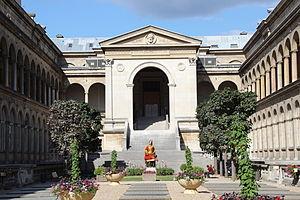
Hôpital de l'Hôtel-Dieu Paris en France. Camera location48°
L'Assistance publique – Hôpitaux de Paris est l'établissement public de santé français qui exerce le rôle de centre hospitalier régional pour Paris et l'Île-de-France. Elle emploie plus de 100 000 personnes, parmi lesquelles un personnel médical, agent du service public, et un personnel paramédical, médico-administratif et médicotechnique relevant de la fonction publique hospitalière. Le siège de l'AP-HP est situé 3 avenue Victoria dans le 4ᵉ arrondissement de Paris. L'AP-HP est l'héritière de la direction générale de l'Assistance publique, autrefois chargée de la gestion et de l'administration des hôpitaux franciliens.